Michael O'Sullivan (politician)

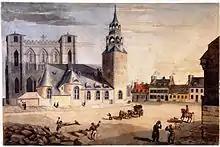
Old Notre-Dame, with the new Notre-Dame Basilica being built behind

After completing his courses at the Collège St-Raphaël, in 1805 O'Sullivan began his legal studies as an articled clerk with Denis-Benjamin Viger, a brilliant young lawyer and future joint-premier of the Province of Canada. He left Viger in 1808 and finished his articles under Stephen Sewell, another leading lawyer in Montreal. O'Sullivan may have made the switch to ensure he was trained in both the civil law under Viger, and the common law under Sewell. Knowing both systems would be an advantage for a lawyer in private practice in Montreal. He was called to the bar of Lower Canada in 1811.